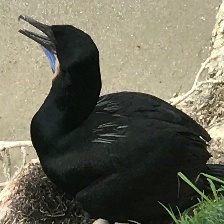
Species: BRANDT CORMARANT
Scientific name: PHALACROCORAX PENICILLATUS